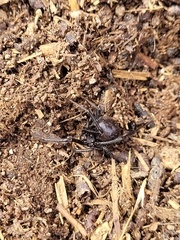
Species: Lactrodectus_hesperus